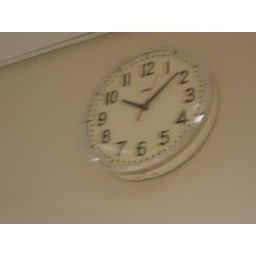
How the clock really starts to look with or without my glasses @ around 10PM on a Sunday evening.